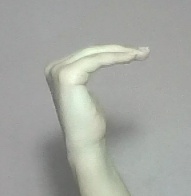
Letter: haa